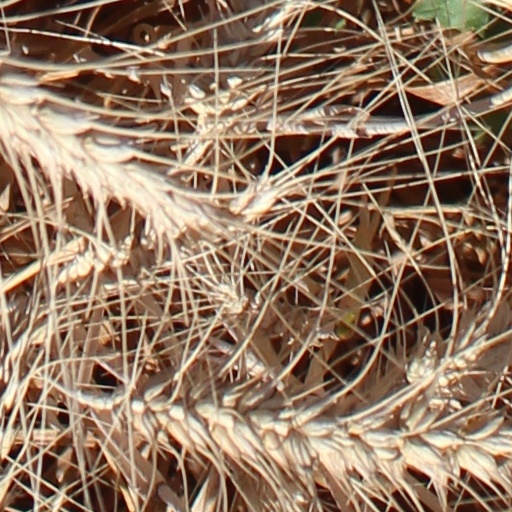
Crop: wheat